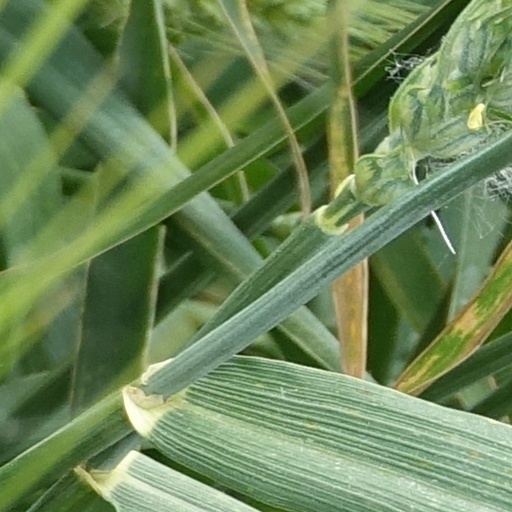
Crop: wheat